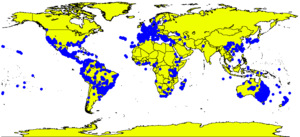
Conyza bonariensis, la vergerette de Buenos Aires, est une plante herbacée de la famille des Astéracées. Elle est considérée comme une espèce invasive en Europe.